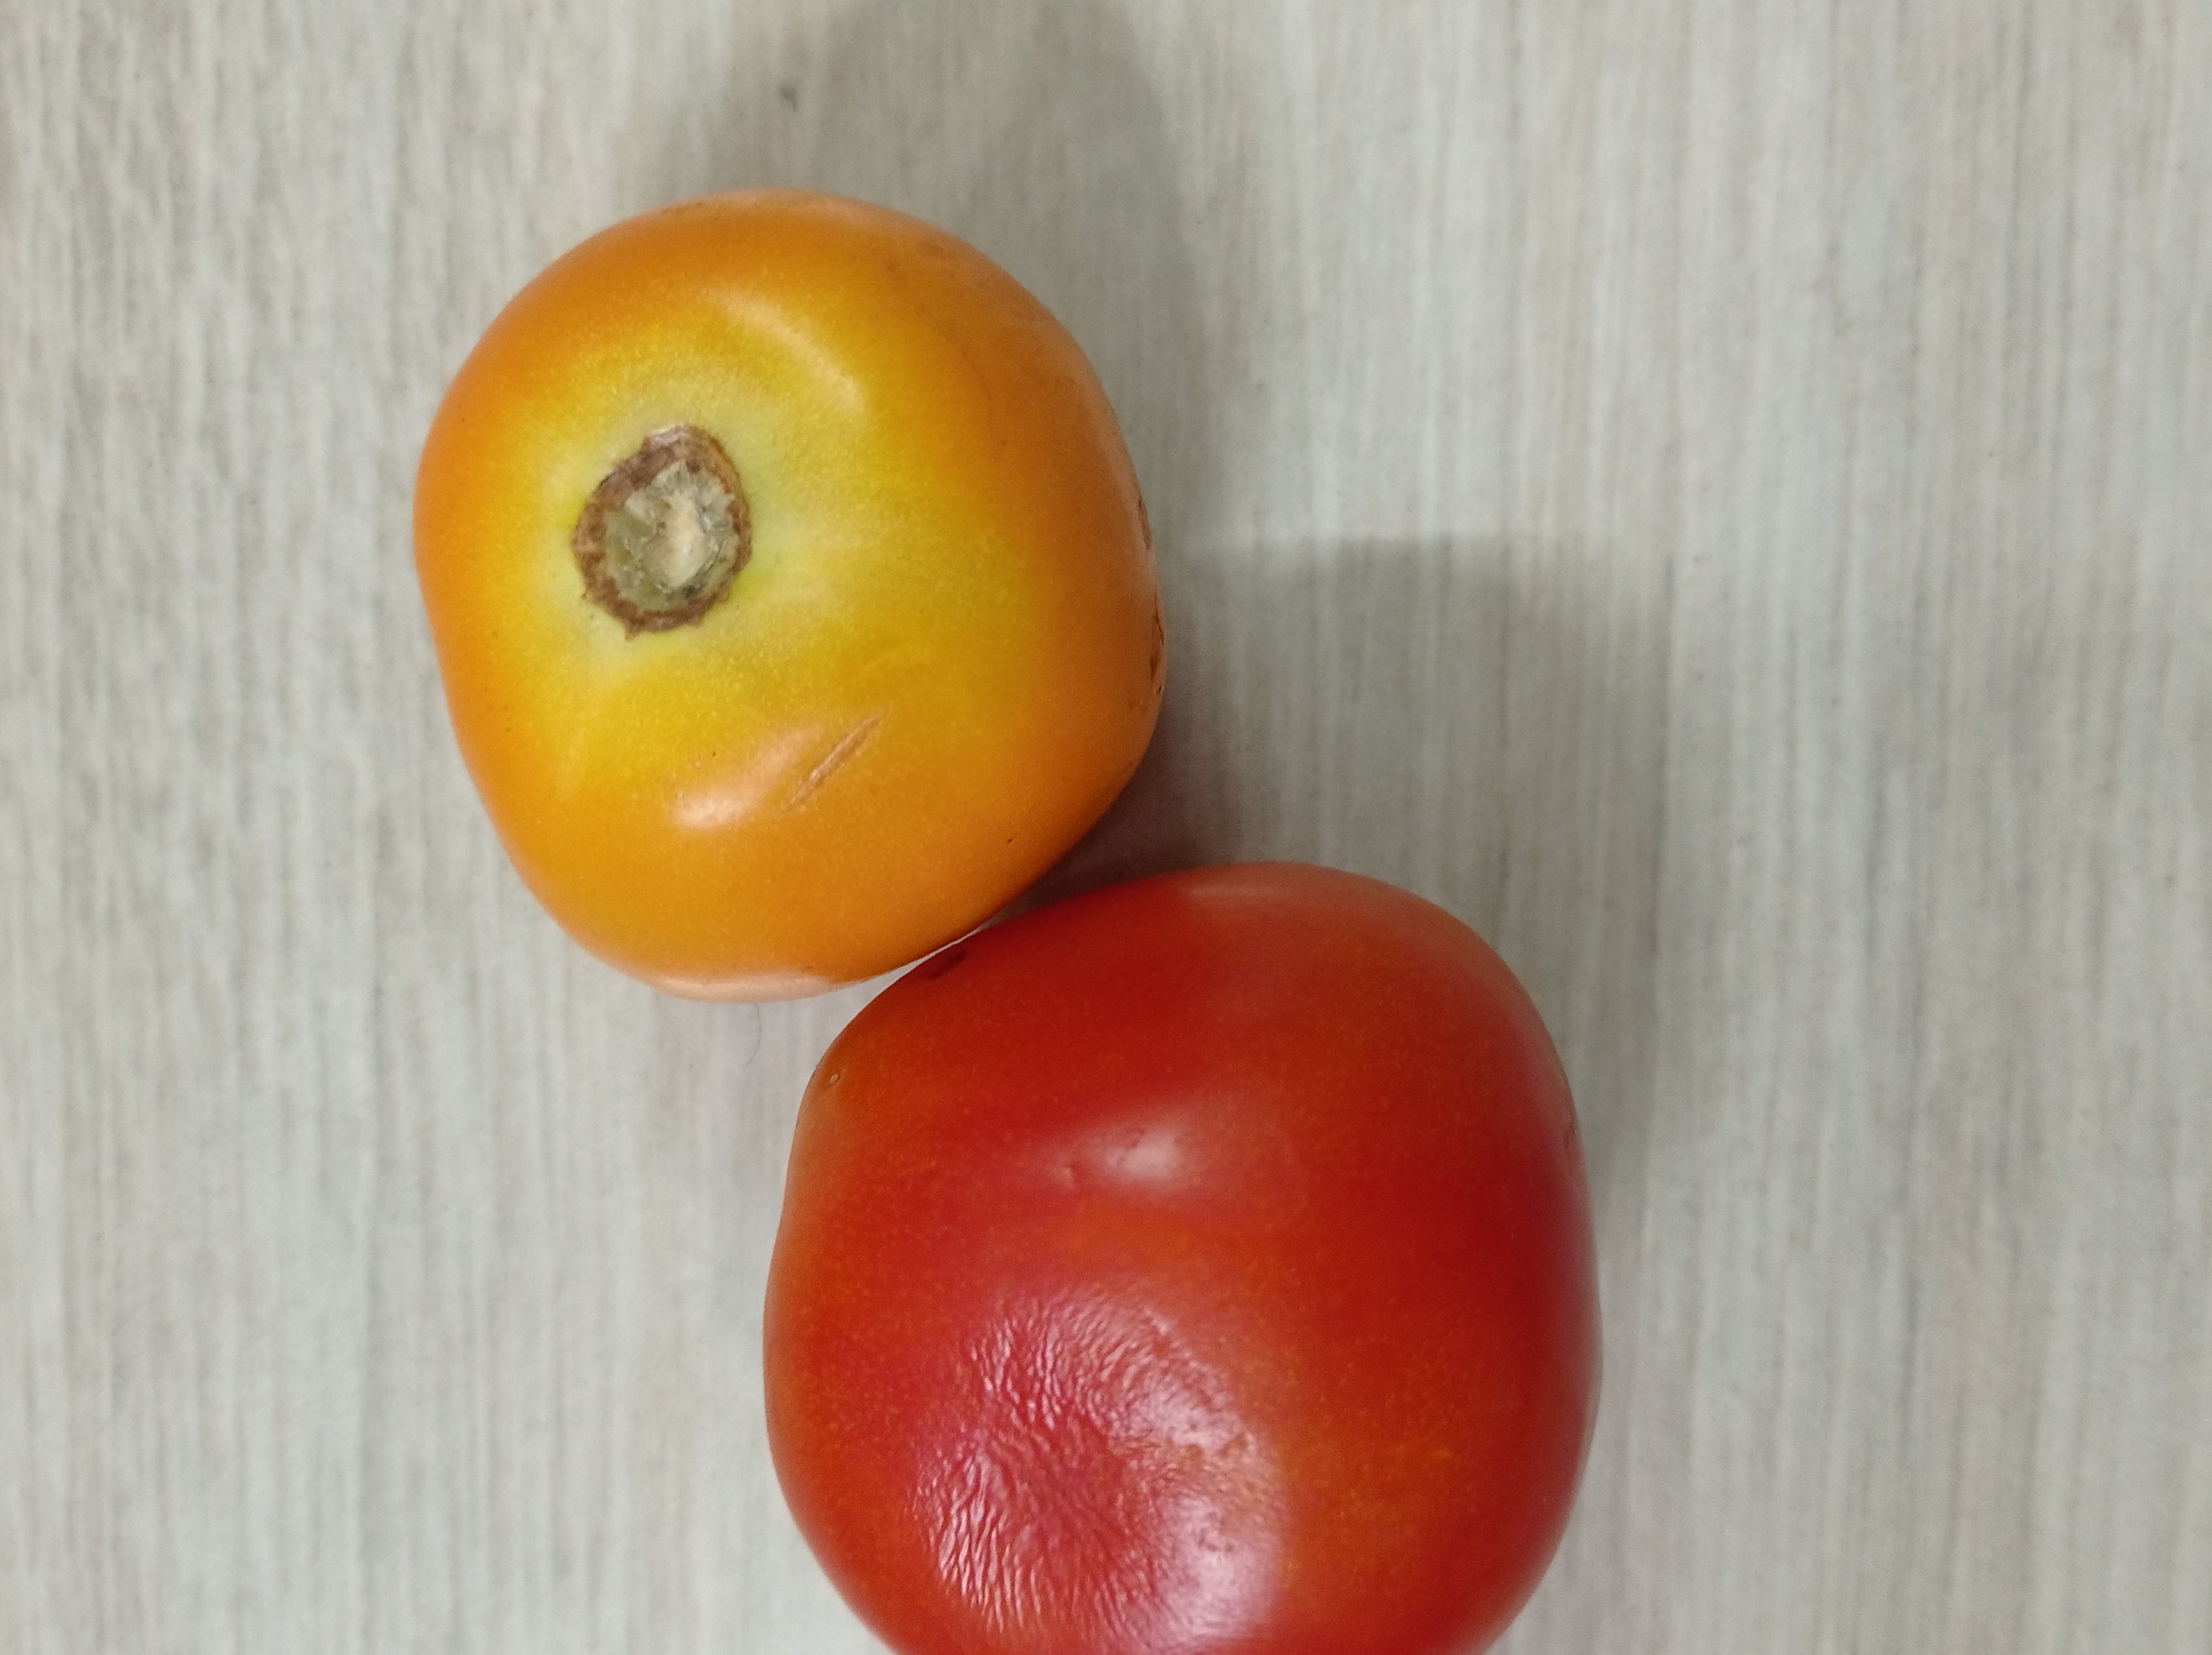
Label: Fresh